India–Ireland relations

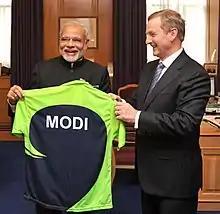
Prime Ministers Narendra Modi and Enda Kenny at Government Buildings, Dublin.

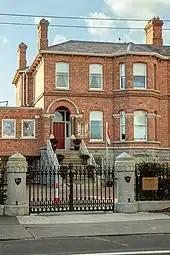
Embassy of India in Dublin

During the struggles for freedom from colonial rule, Indian and Irish "nationalist movements were linked by a history of rebellion against British rule." Studies have often compared to the two independence struggles. Independence leaders such as Jawaharlal Nehru and Éamon de Valera were said to be in touch with each other. Likewise Vithalbhai Patel and Subhas Chandra Bose were also said to be in touch with Irish nationalist leaders. The strongest tie between the two was the link of Annie Besant, from an Irish family but firm supporter of Indian self rule. In 1916 she launched the Home Rule League to model Indian independence on the Irish struggle. Both countries held economic, political, and strategically important ties to the British empire. In both cases, the independent struggles led to other movements within the British empire for independence. A sixteenth century proverb said "he who would win England, must with Ireland begin;" this was matched by Lord Curzon's "As long as we rule India we are the greatest power in the world. If we lose it we shall drop straight away to a third rate power." Lord Salisbury continued, perhaps prophetically, that "Ireland must be kept like India by persuasion if not by force." The aim to progress Irish Catholics and Indian Muslims and Hindus served to promote the cultural nationalisms and autonomous demands of both nations.